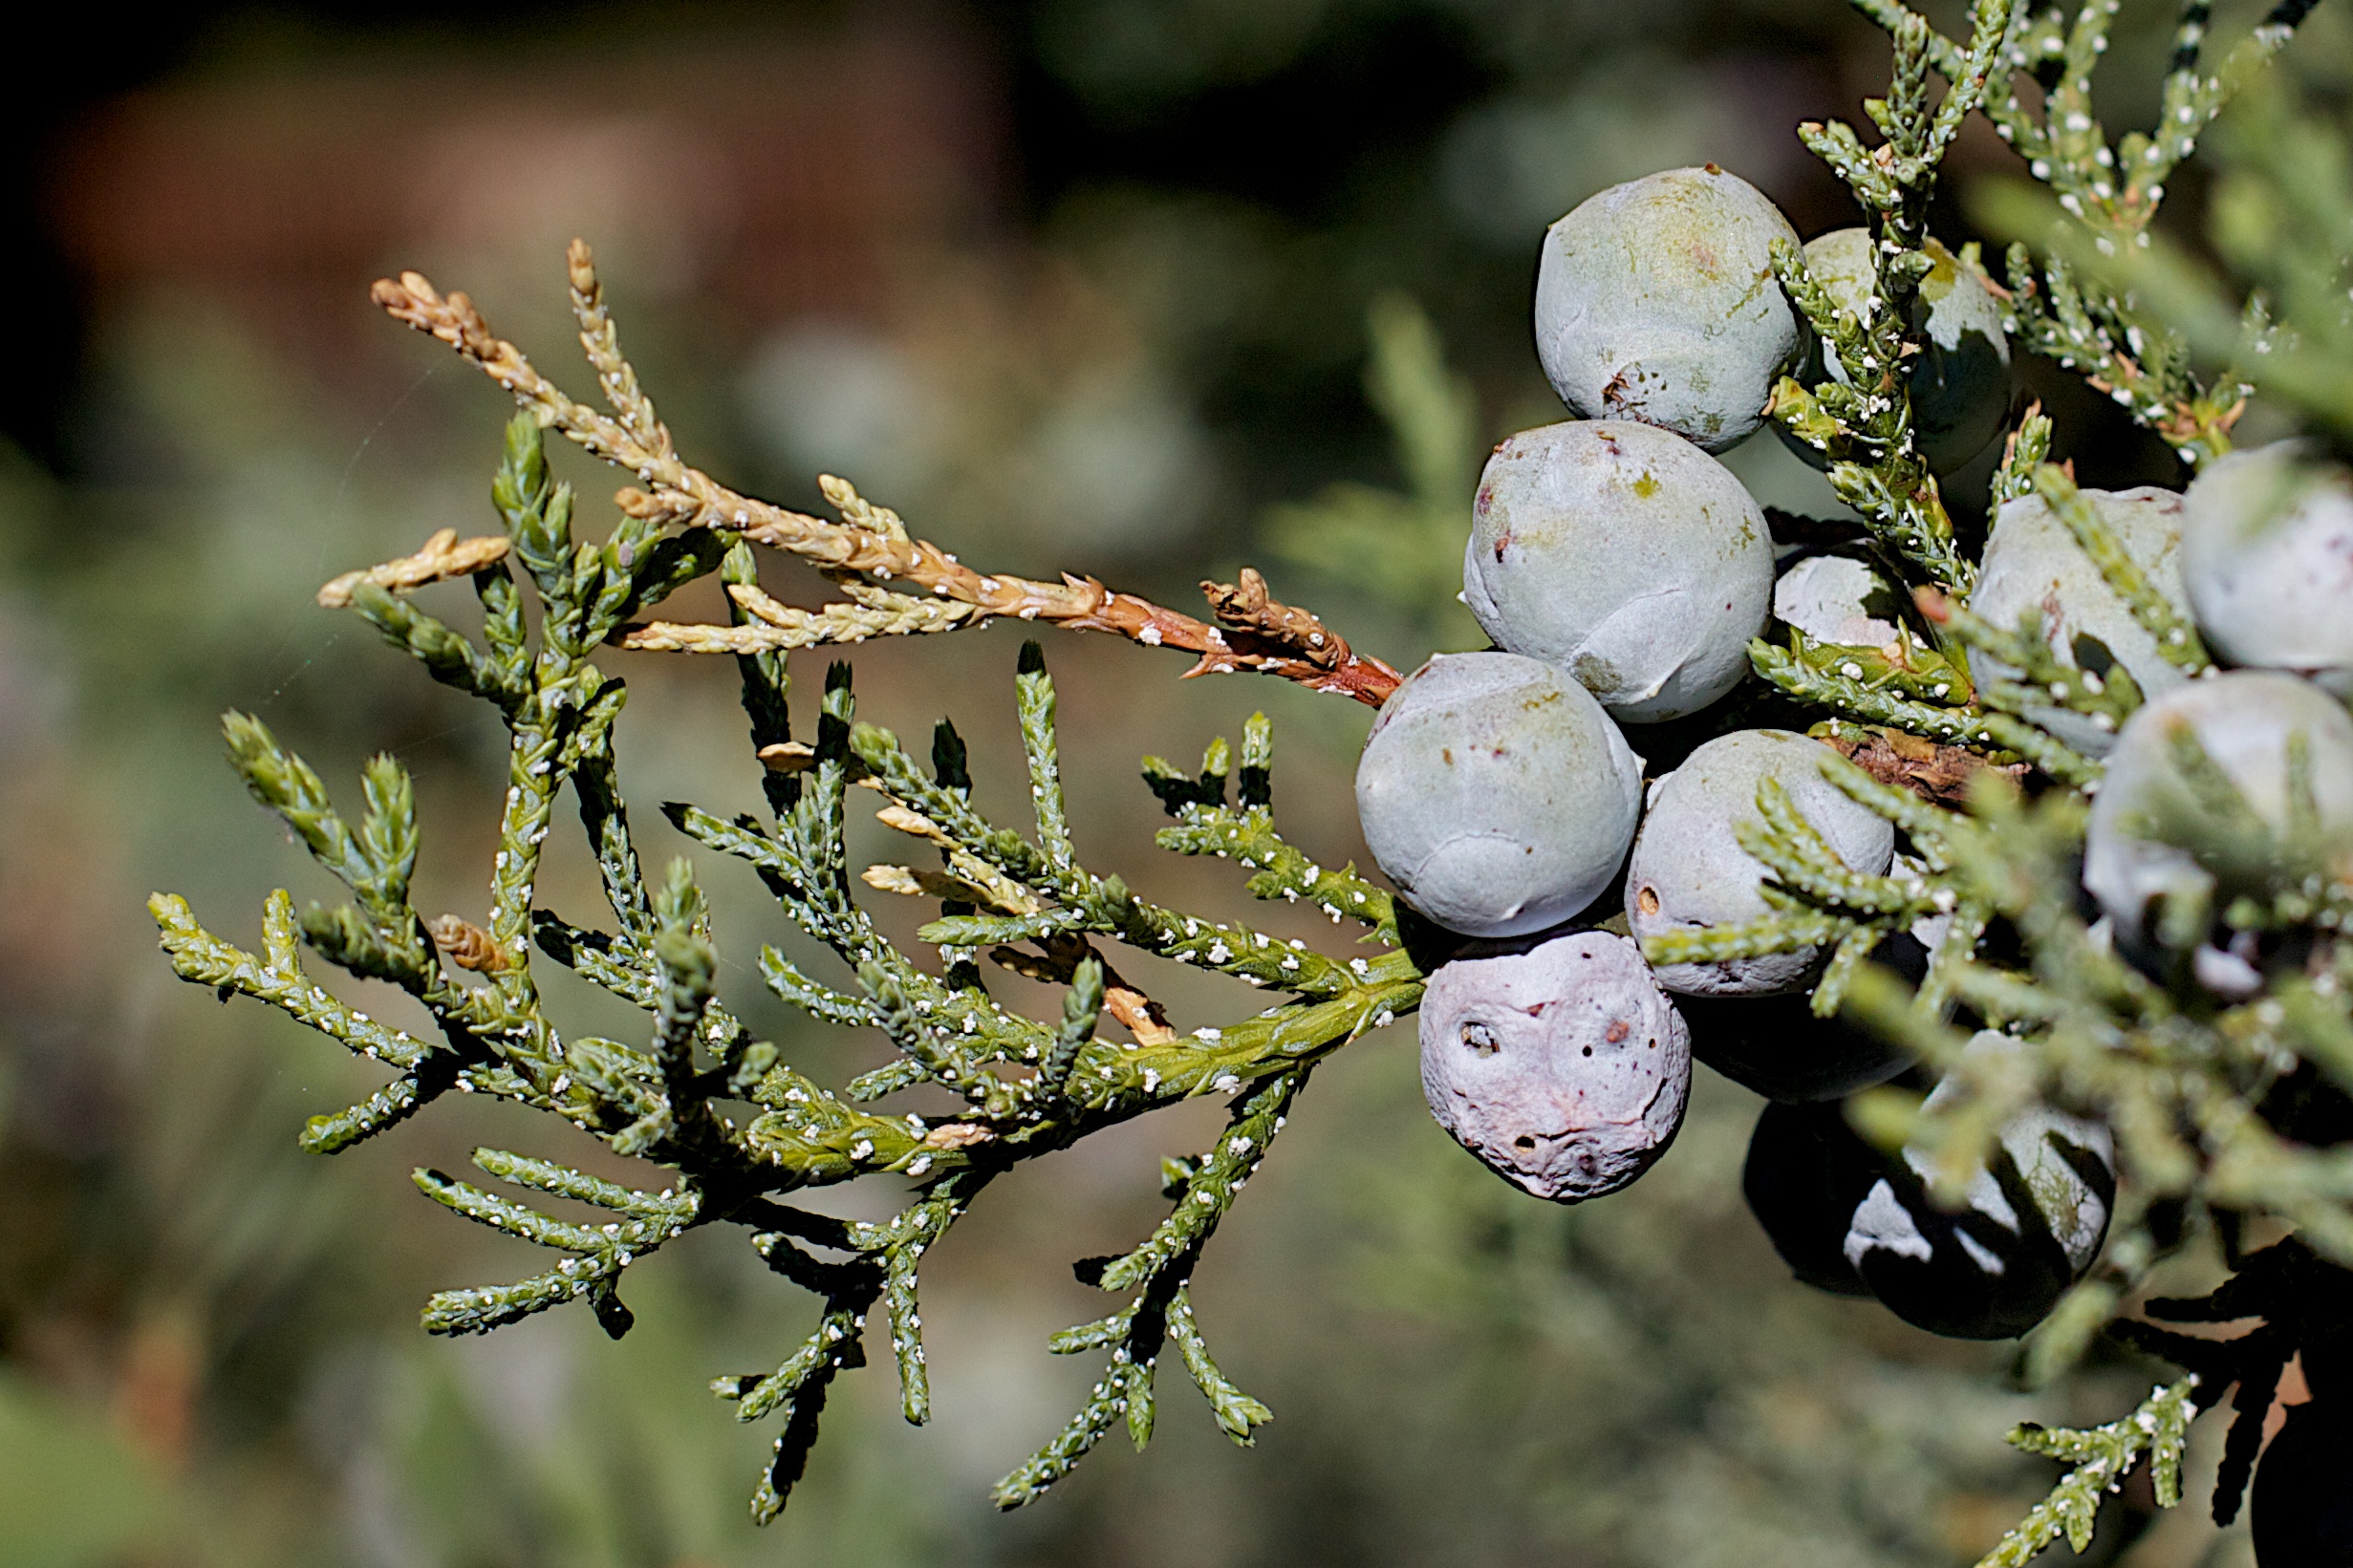
tree, nature, branch, blossom, plant, fruit, berry, leaf, flower, wildlife, food, spring, green, produce, autumn, botany, flora, fauna, twig, close up, shrub, 2011365, macro photography, prunus spinosa, flowering plant, woody plant, land plant